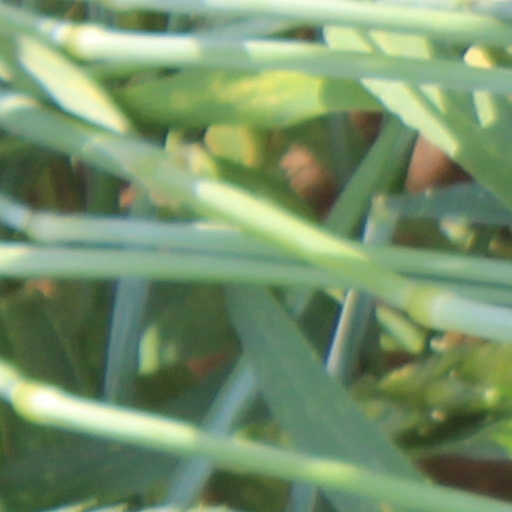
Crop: wheat